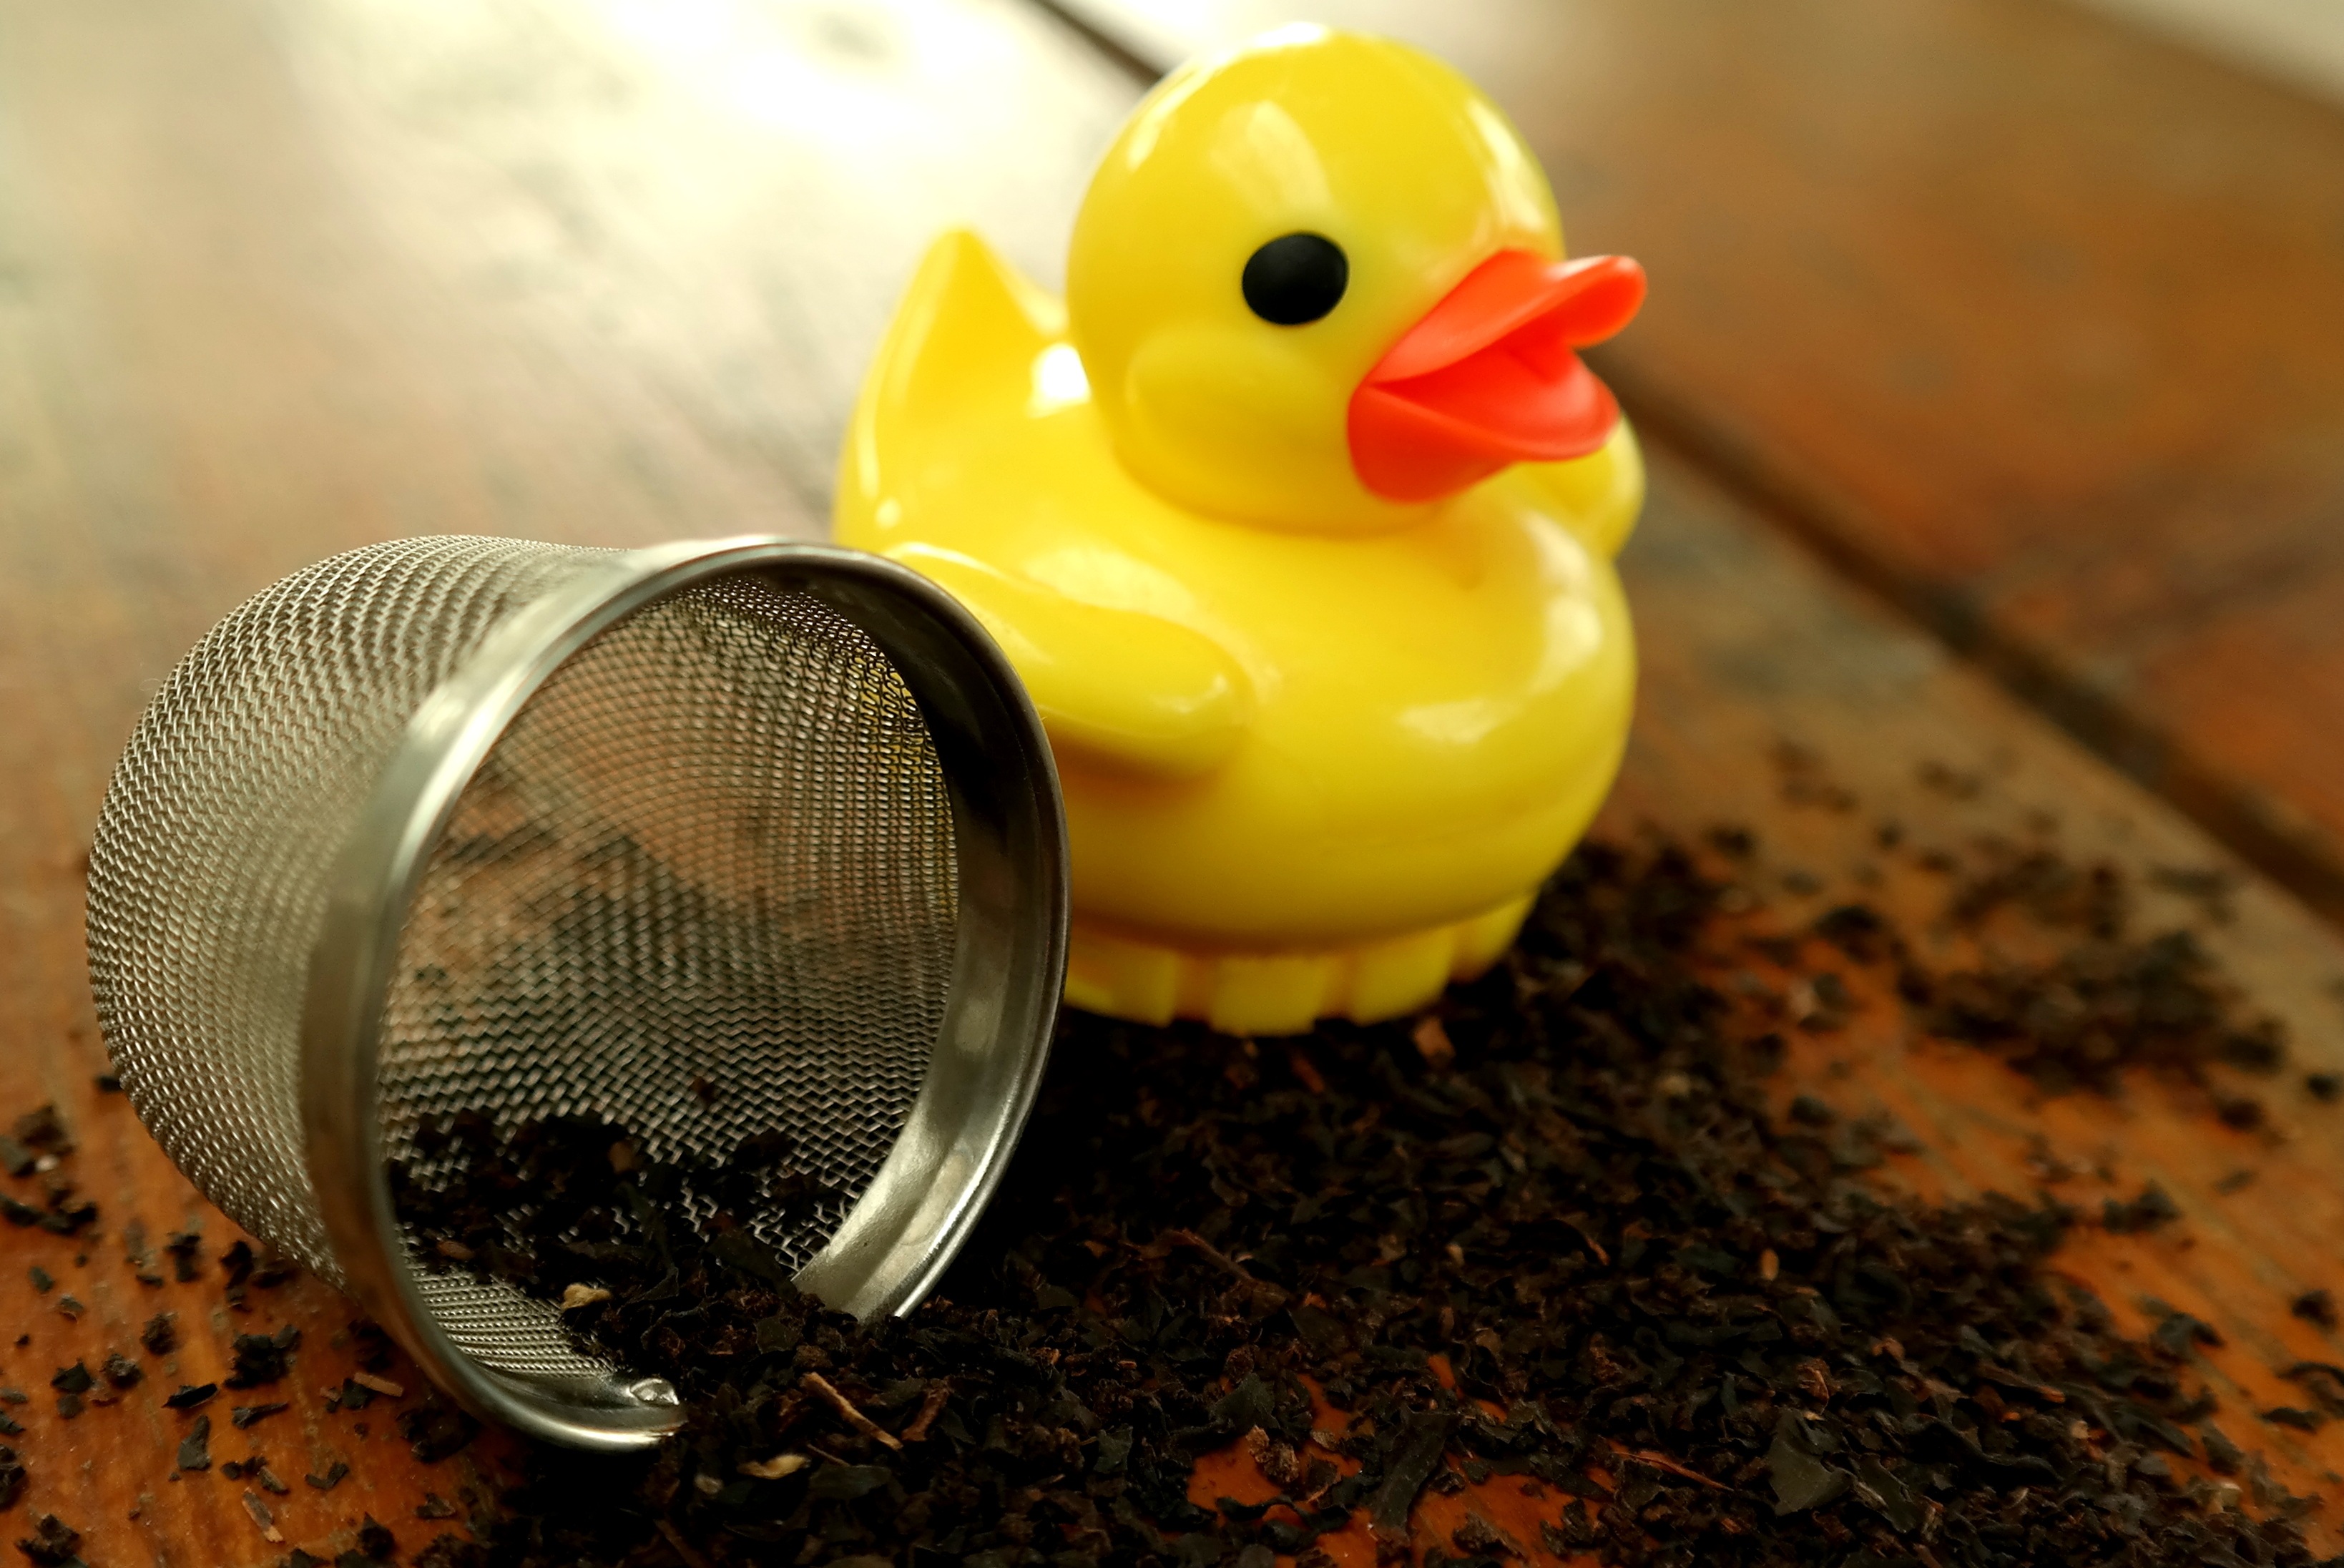
bird, drink, yellow, delicious, hot drink, duck, tasty, vertebrate, break, mix, tee, waterfowl, teatime, water bird, enjoy, benefit from, tea time, rubber duck, tea mix, tea infuser, teefilter, ducks geese and swans